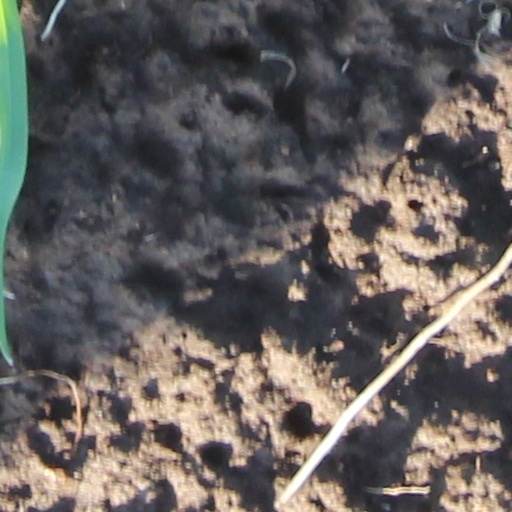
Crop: wheat